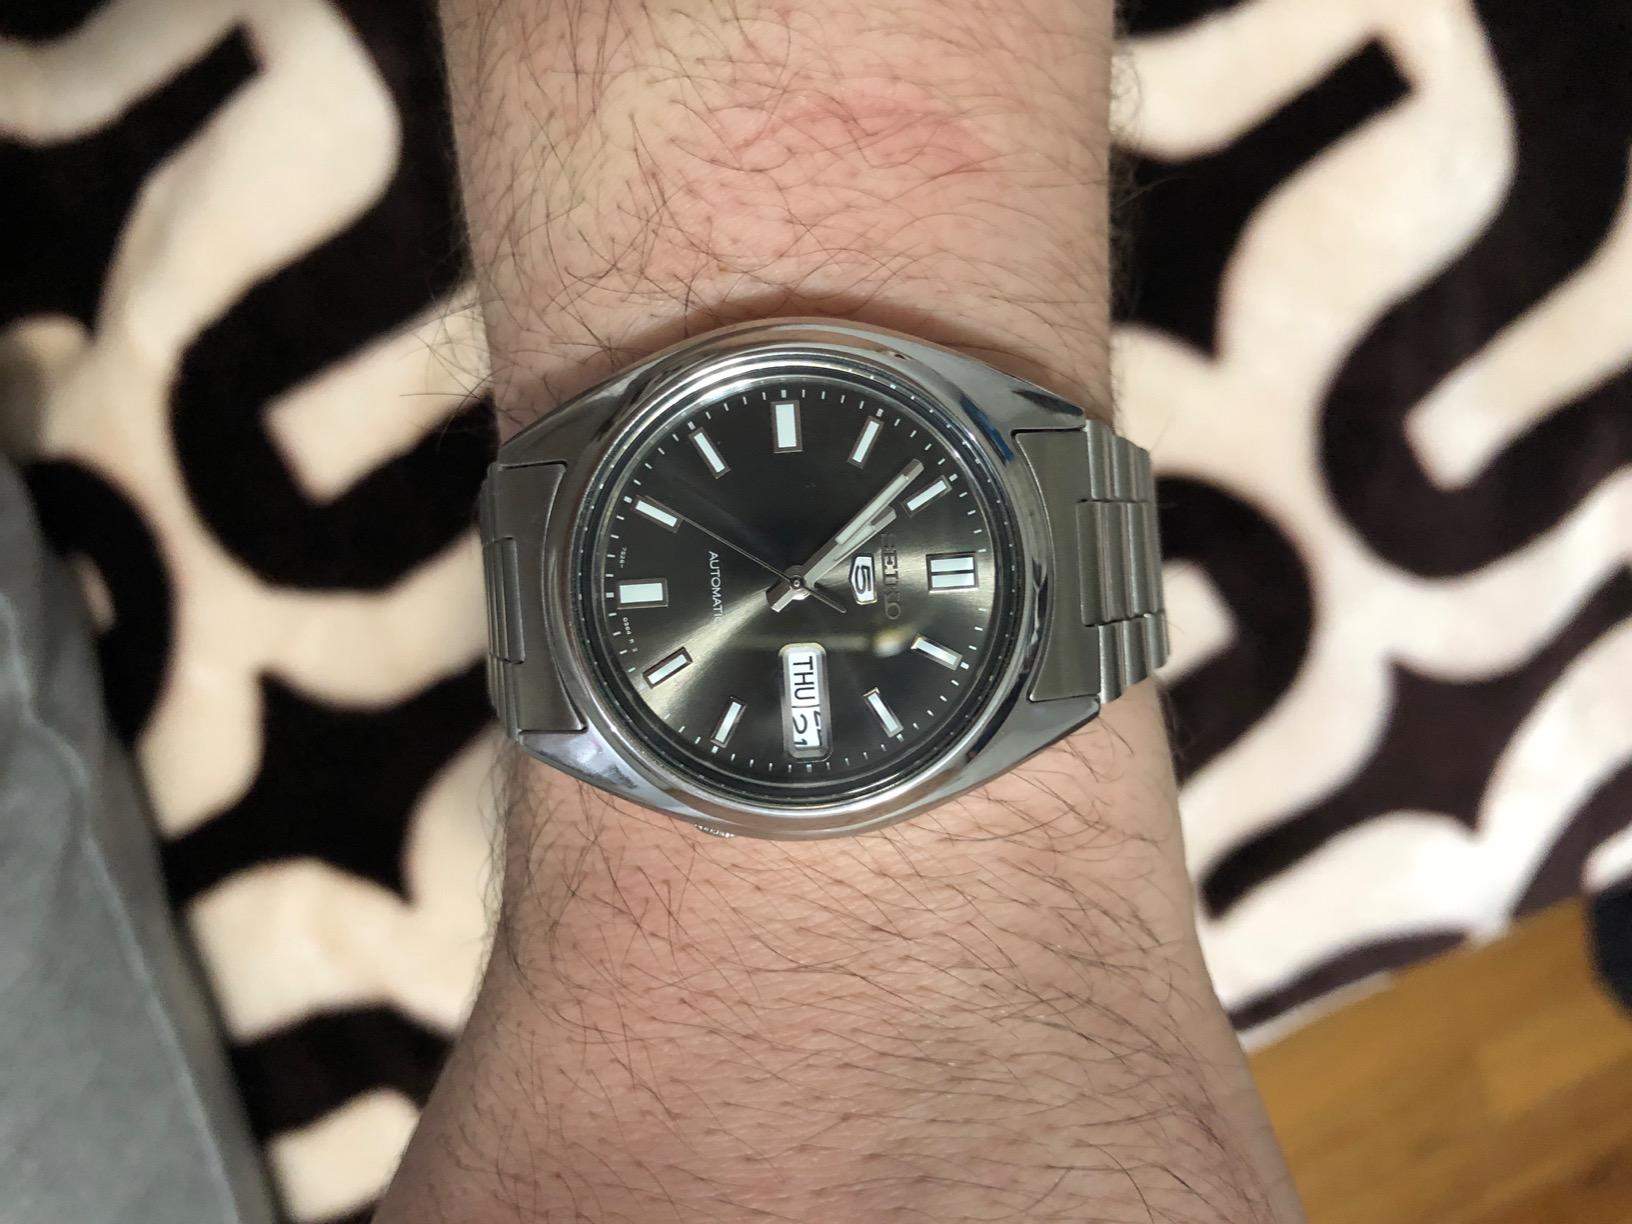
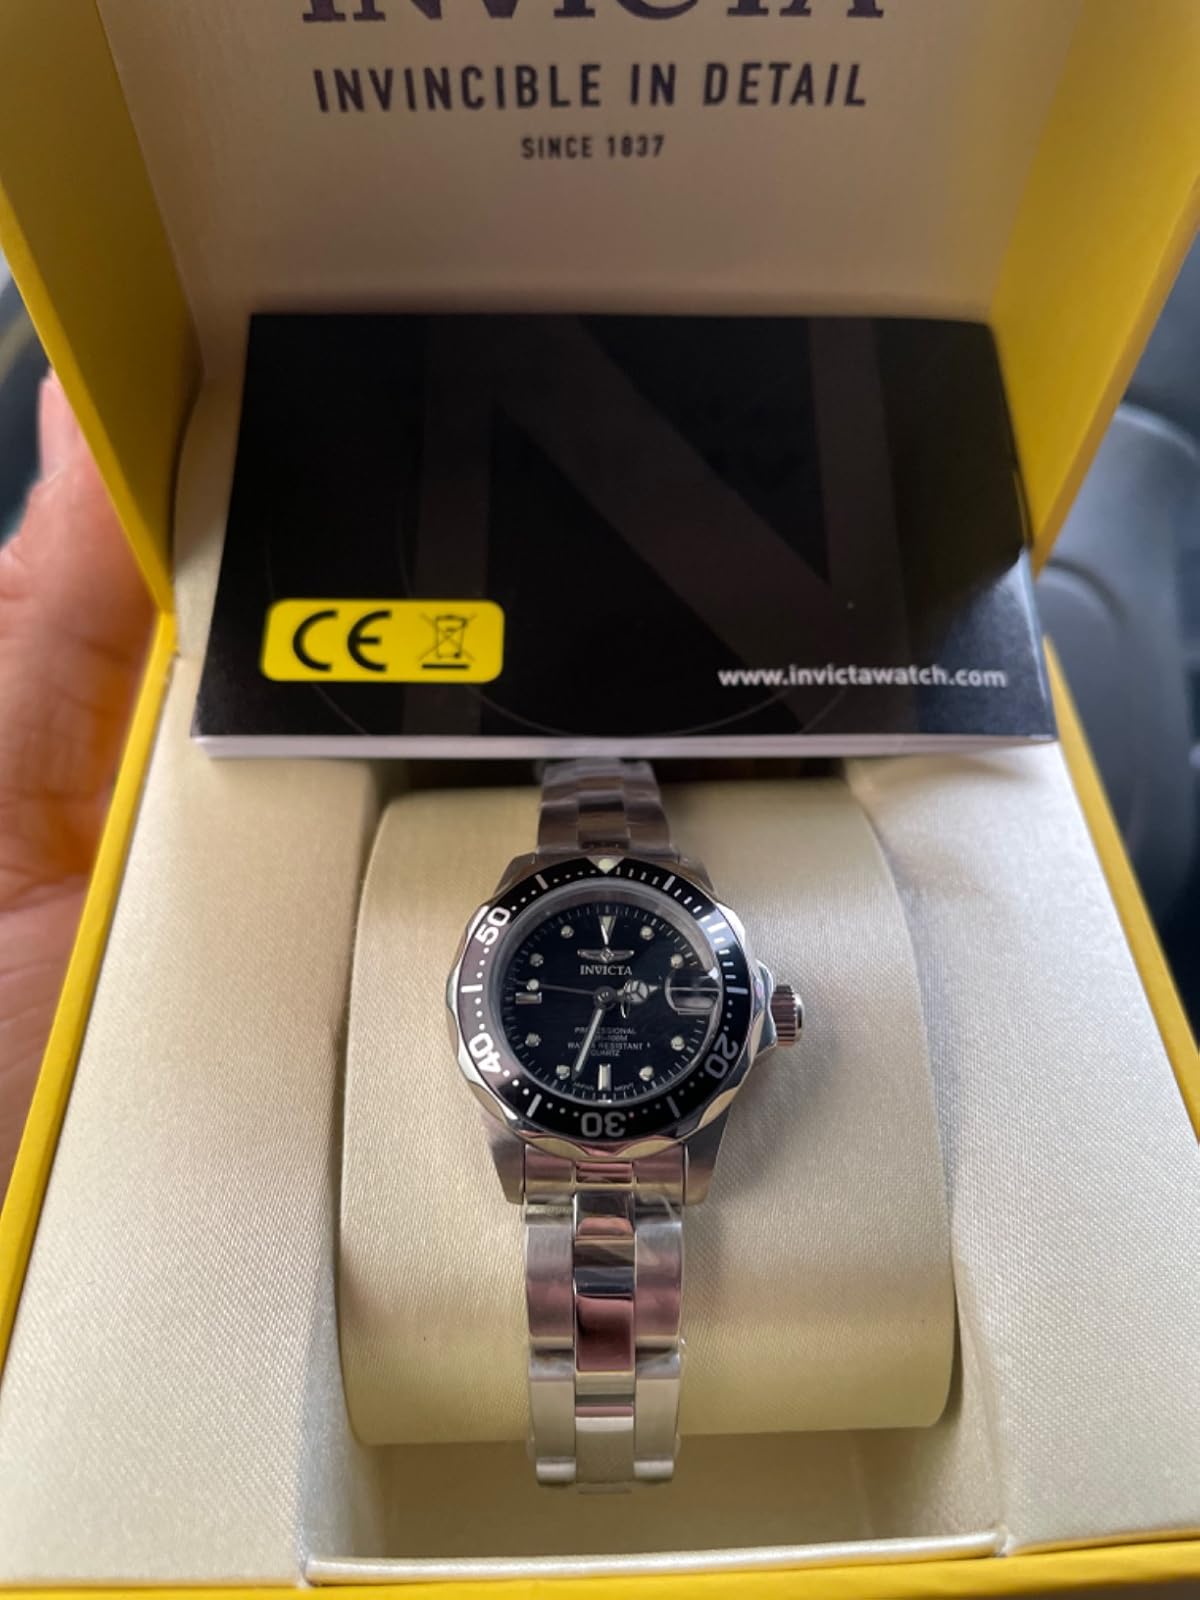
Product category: accessories_watch
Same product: no